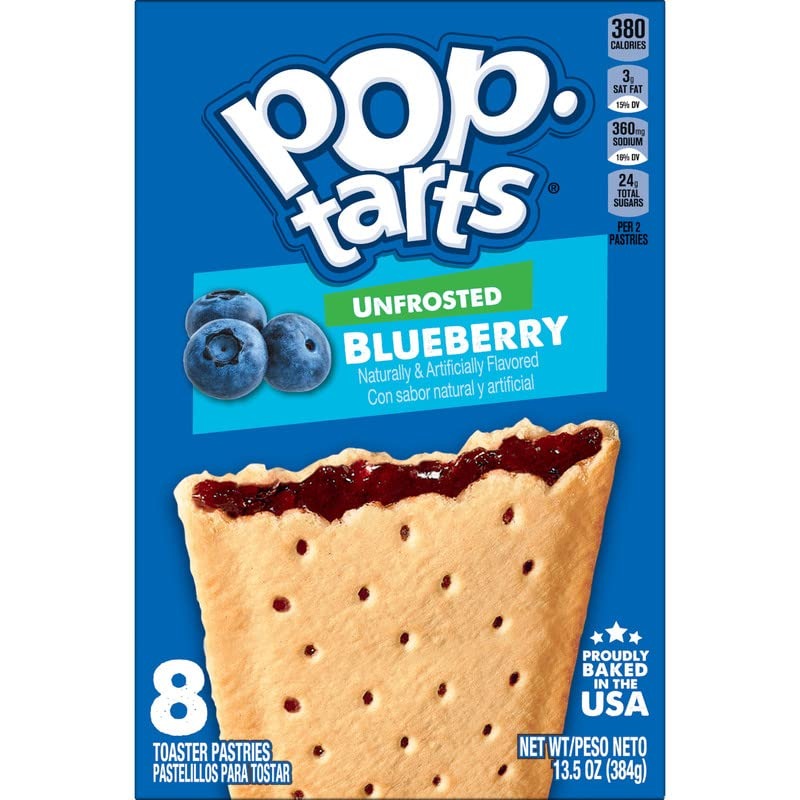
Item Name: Pop-Tarts Toaster Pastries, Breakfast Foods, No Frosting, Unfrosted Blueberry, 13.5oz Box (8 Toaster Pastries)
Value: 8.0
Unit: Count

Price: 2.28